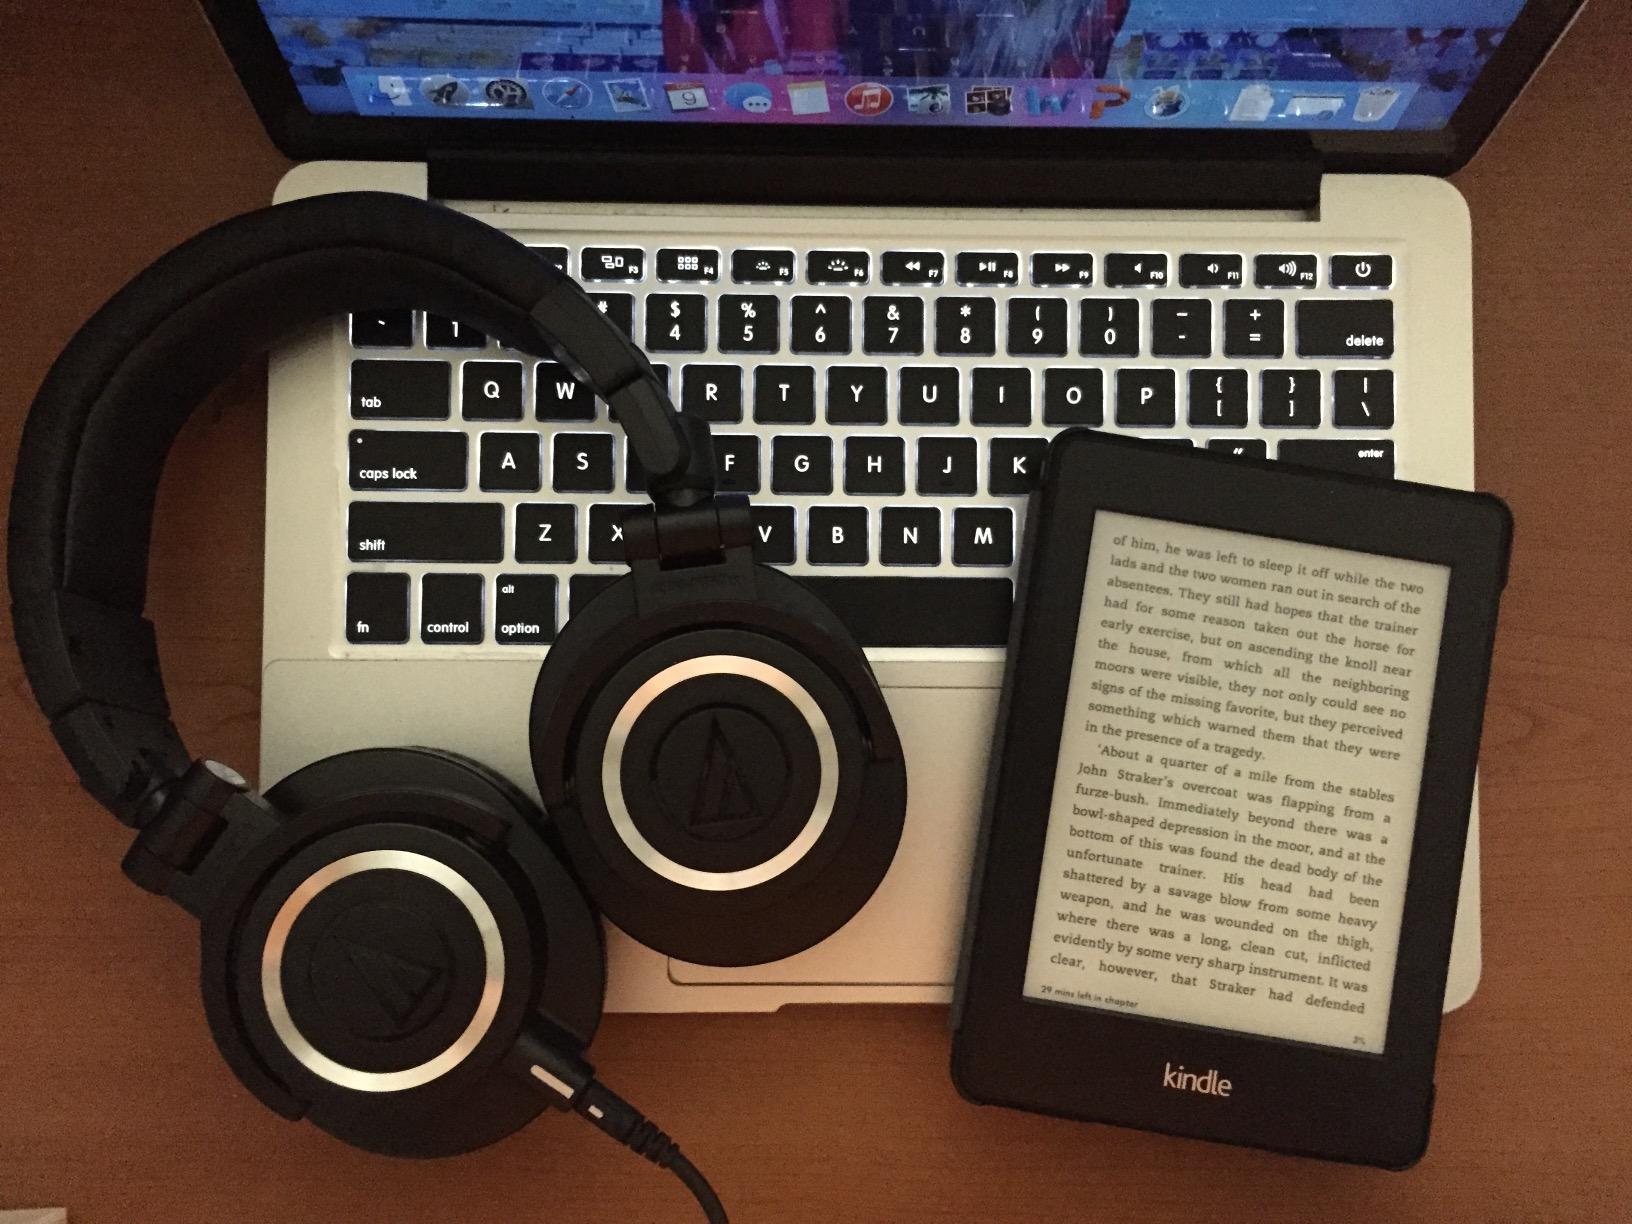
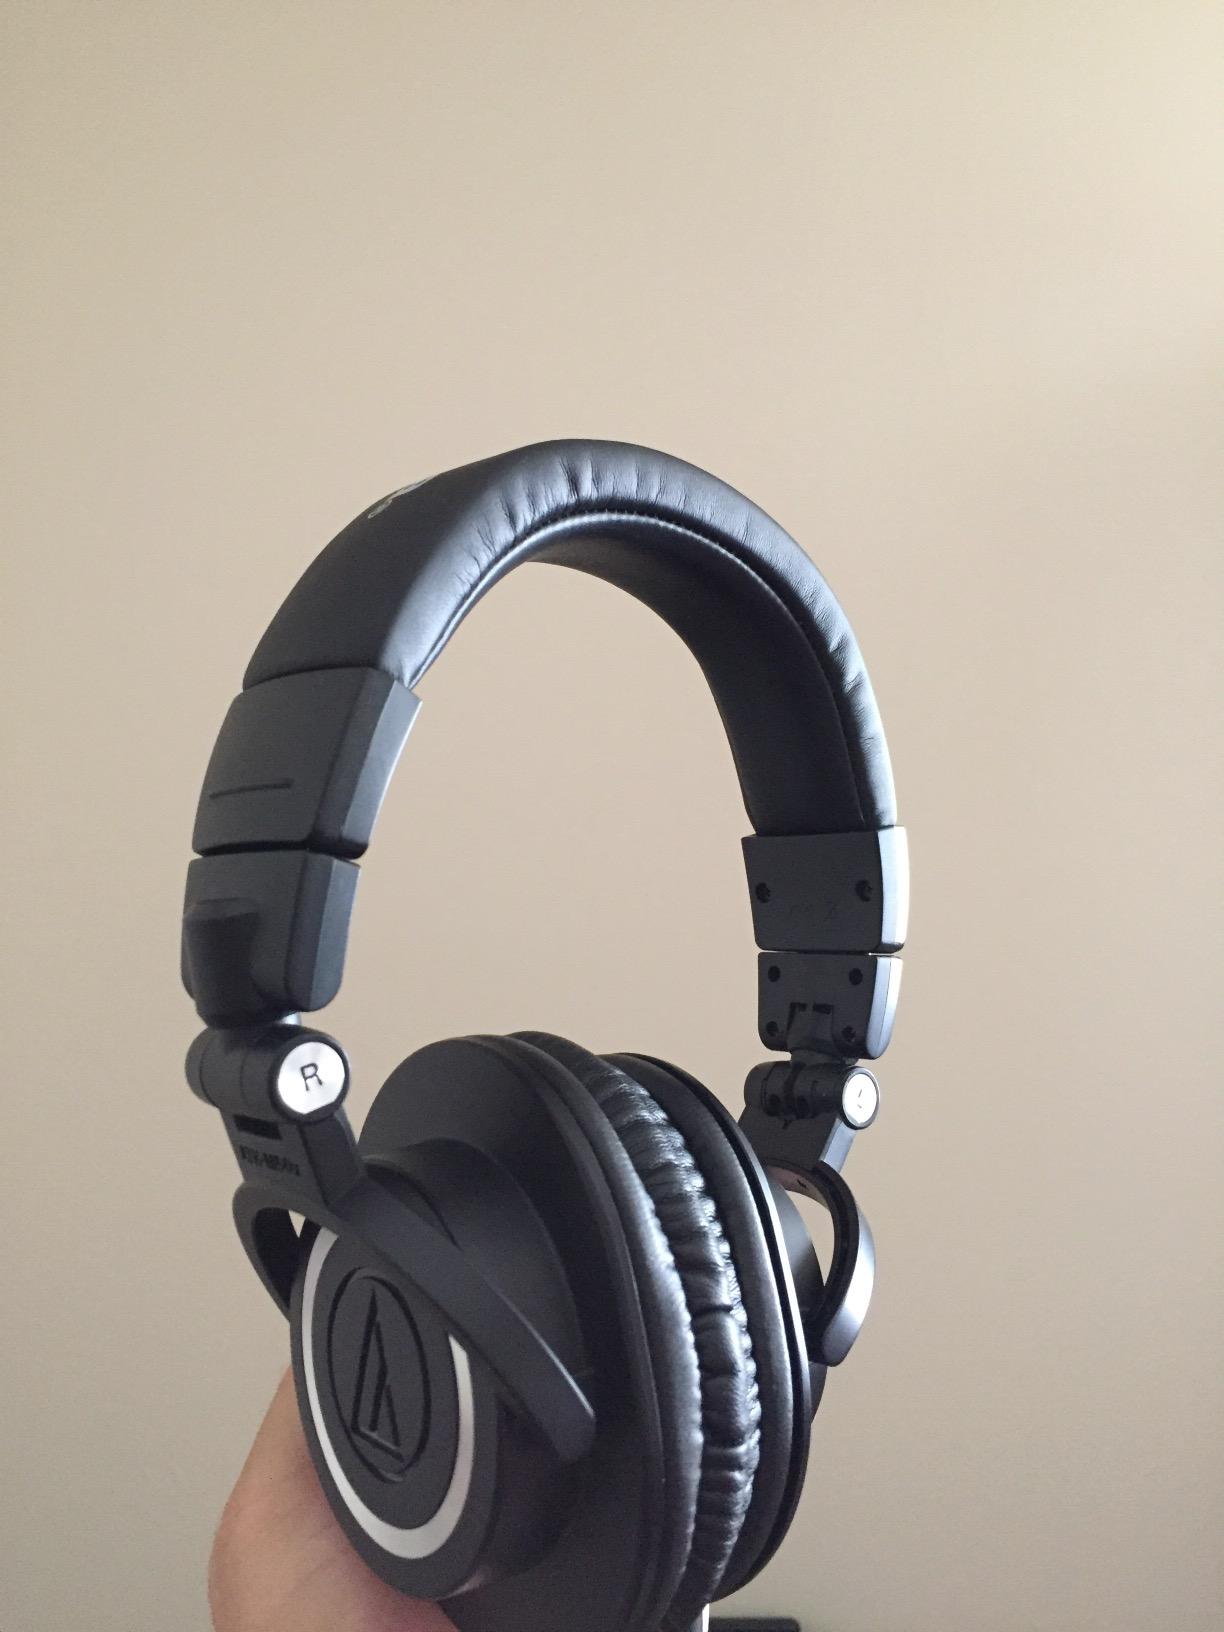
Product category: headphones
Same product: yes